Laura M. Calvi

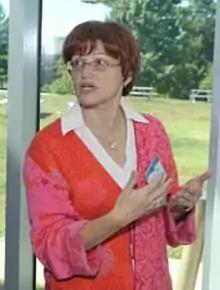
Calvi in 2010

Laura Maria Calvi is an American neuroendocrinologist and physician-scientist. She is the SKAWA Foundation Professor in Endocrinology and Metabolism at the University of Rochester. Calvi researches the bone marrow microenvironment and the treatment of patients with pituitary tumors.